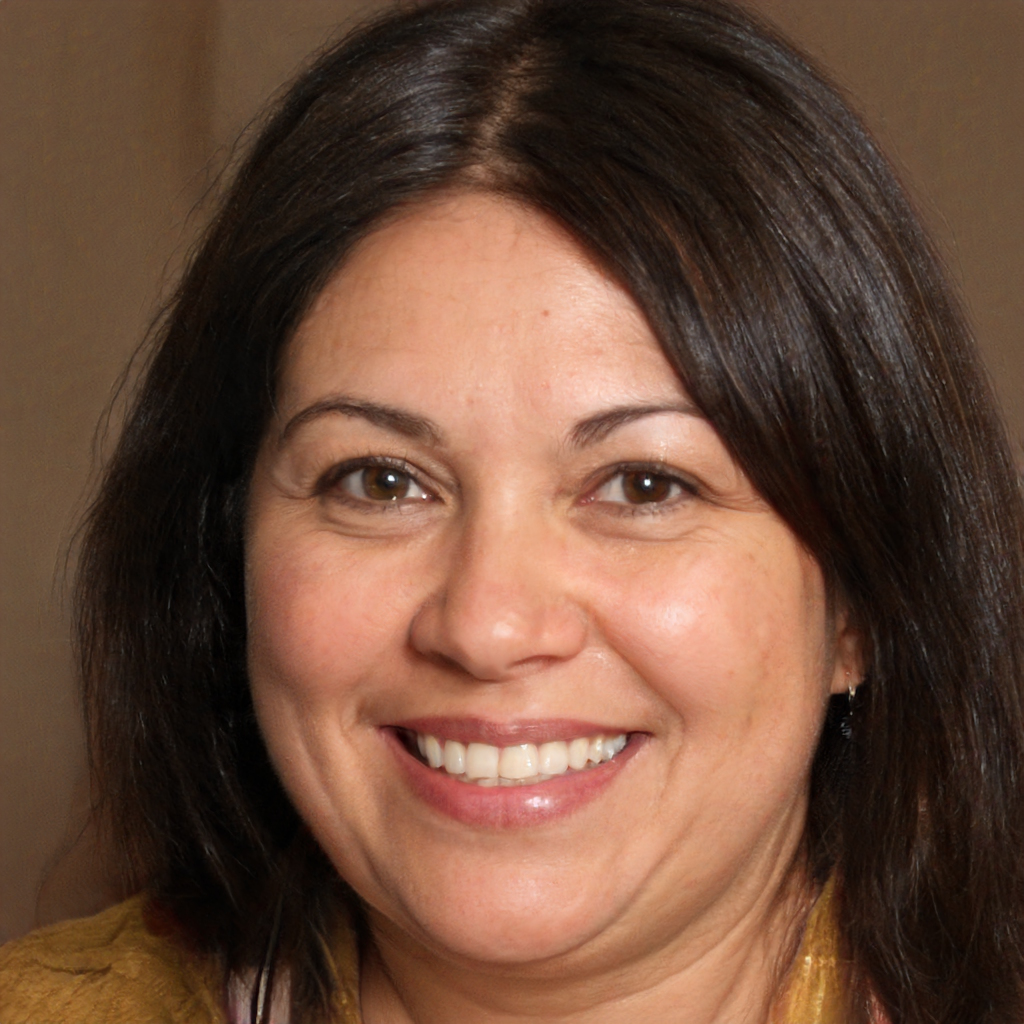
Portrait style: Real Portrait